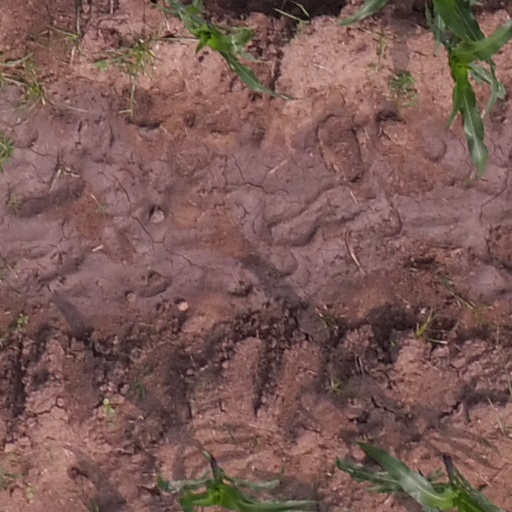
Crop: maize; corn